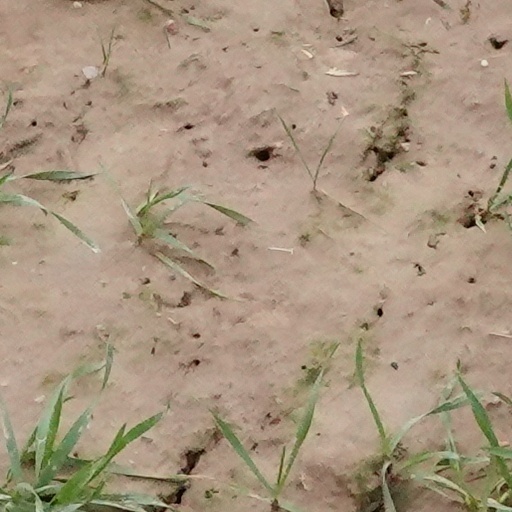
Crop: wheat